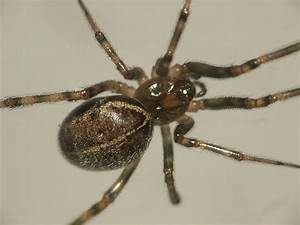
Label: spider